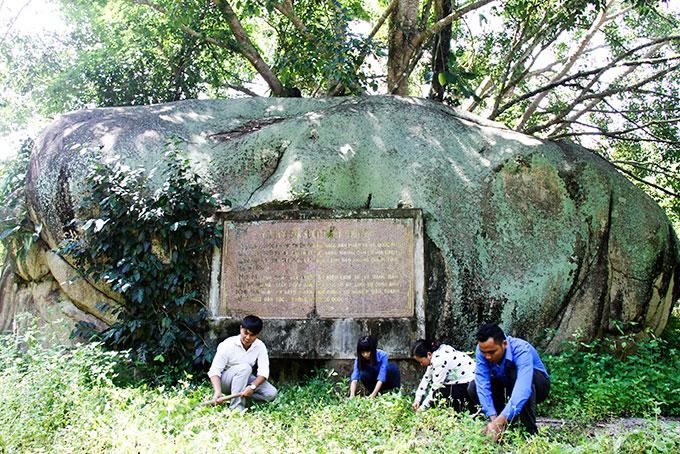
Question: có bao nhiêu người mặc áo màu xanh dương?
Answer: hai